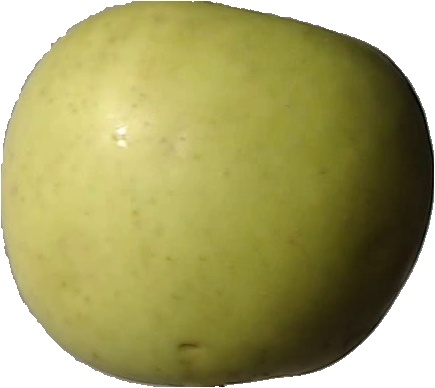
Label: apple_golden_3